The Gap (film)

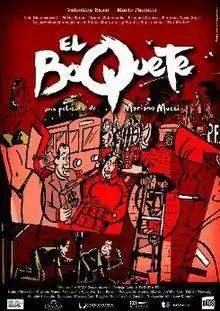

The Gap is a 2006 Argentine comedy-drama film directed and written by Mariano Mucci. It stars Valentina Bassi and Daniel Valenzuela.